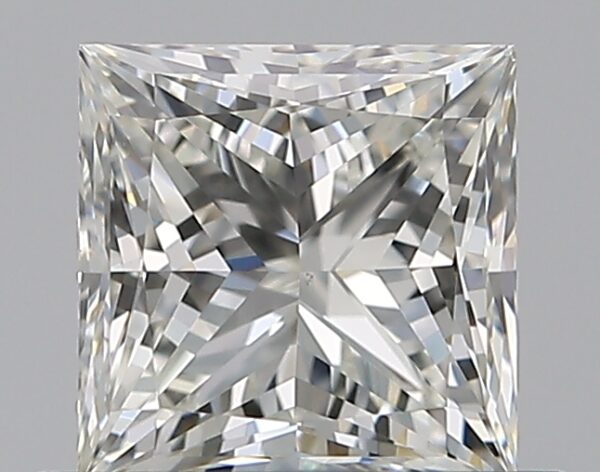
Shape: princess
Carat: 0.75
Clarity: VS2
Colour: I
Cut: EX
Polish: EX
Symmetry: VG
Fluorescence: N
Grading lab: GIA
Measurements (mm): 4.93 x 4.86 x 3.54